The Witness (2018 film)

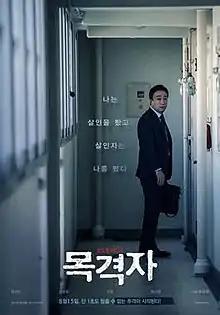
Theatrical poster

The Witness is a 2018 South Korean crime thriller film directed by Jo Kyu-jang. It stars Lee Sung-min, Kim Sang-ho, Jin Kyung and Kwak Si-yang. It was released theatrically in South Korea on August 15, 2018. The film is about a man who witnesses a murder and takes no action on what he has seen.